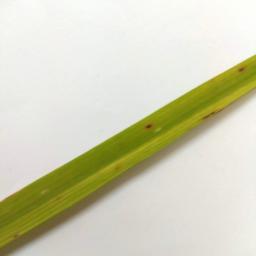
Label: Rice___Brown_Spot